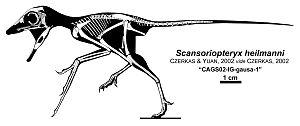
Scansoriopteryx est un genre éteint de tout petits dinosaures à plumes, de la taille d'un moineau. C'est un théropode maniraptorien aujourd'hui considéré comme un paravien basal, de la famille des scansorioptérydés à laquelle il a donné son nom. Il a vécu en Chine durant le Jurassique supérieur.